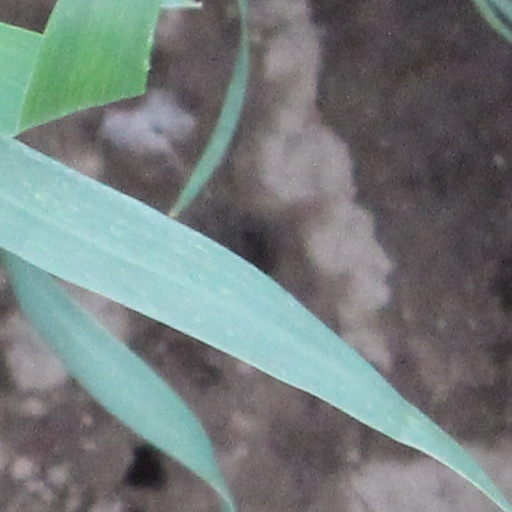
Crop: wheat